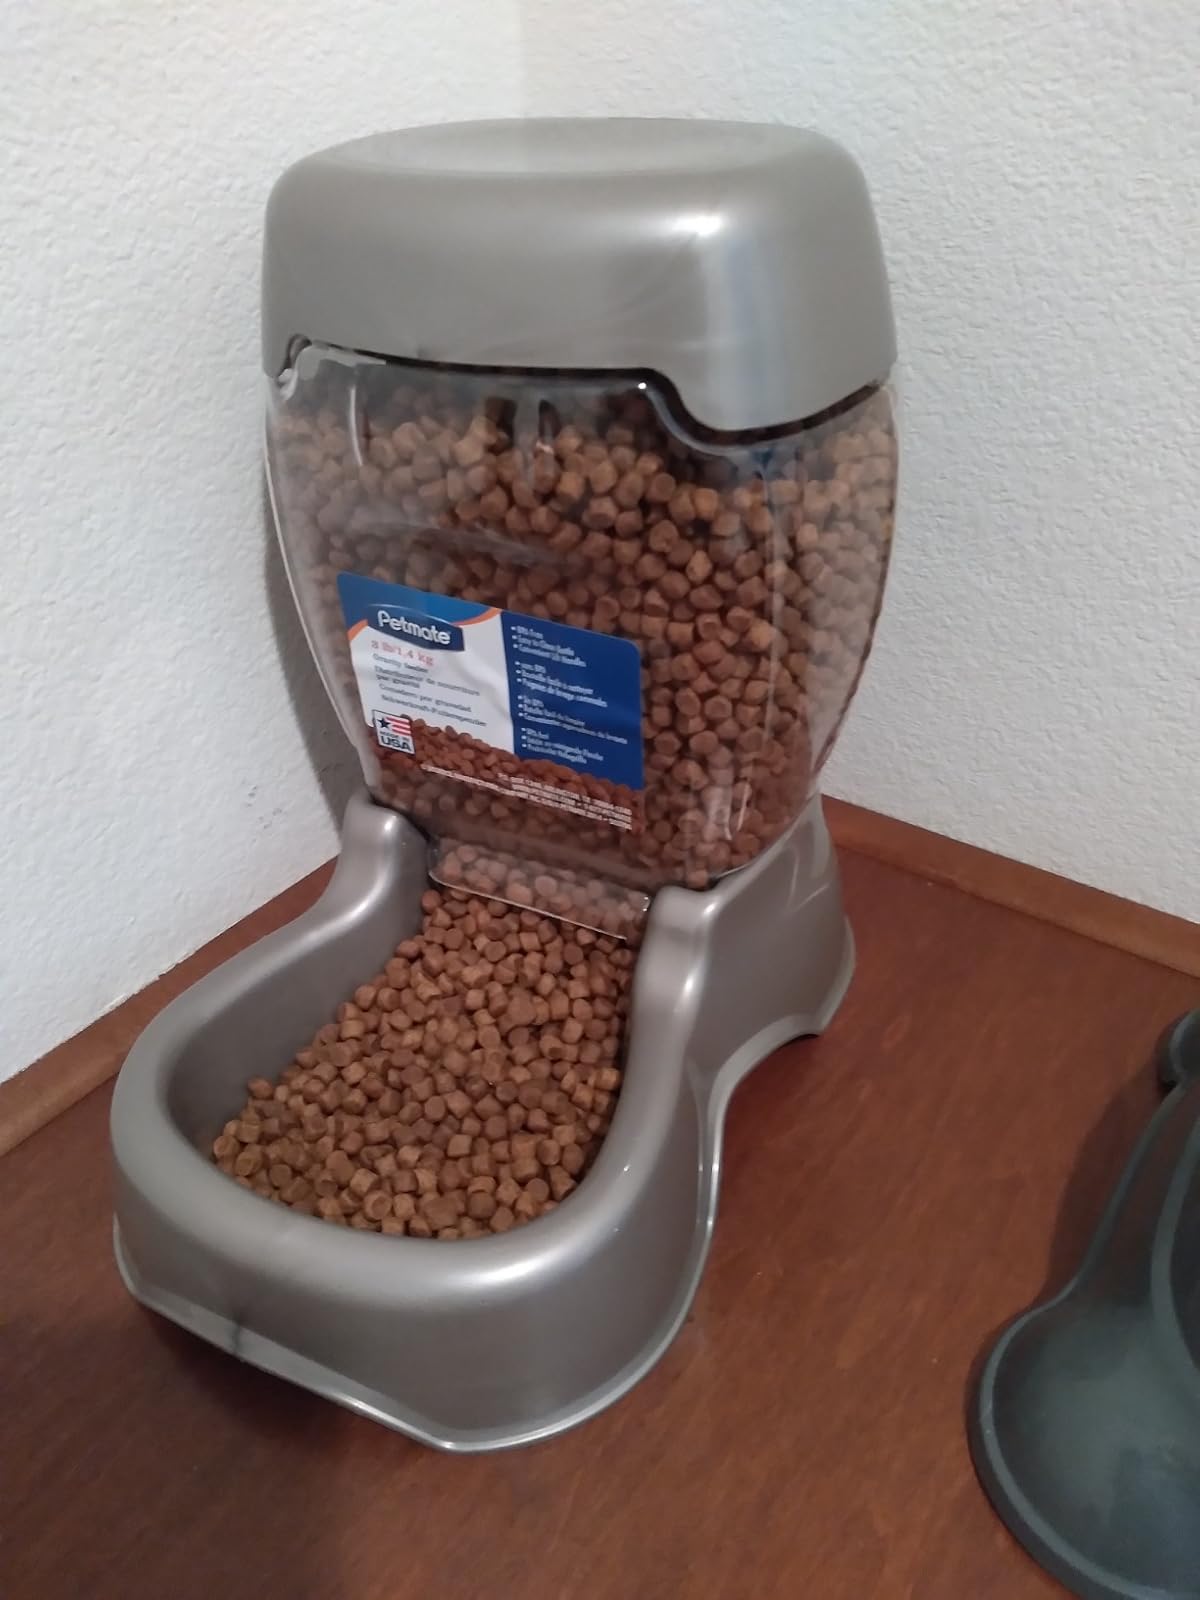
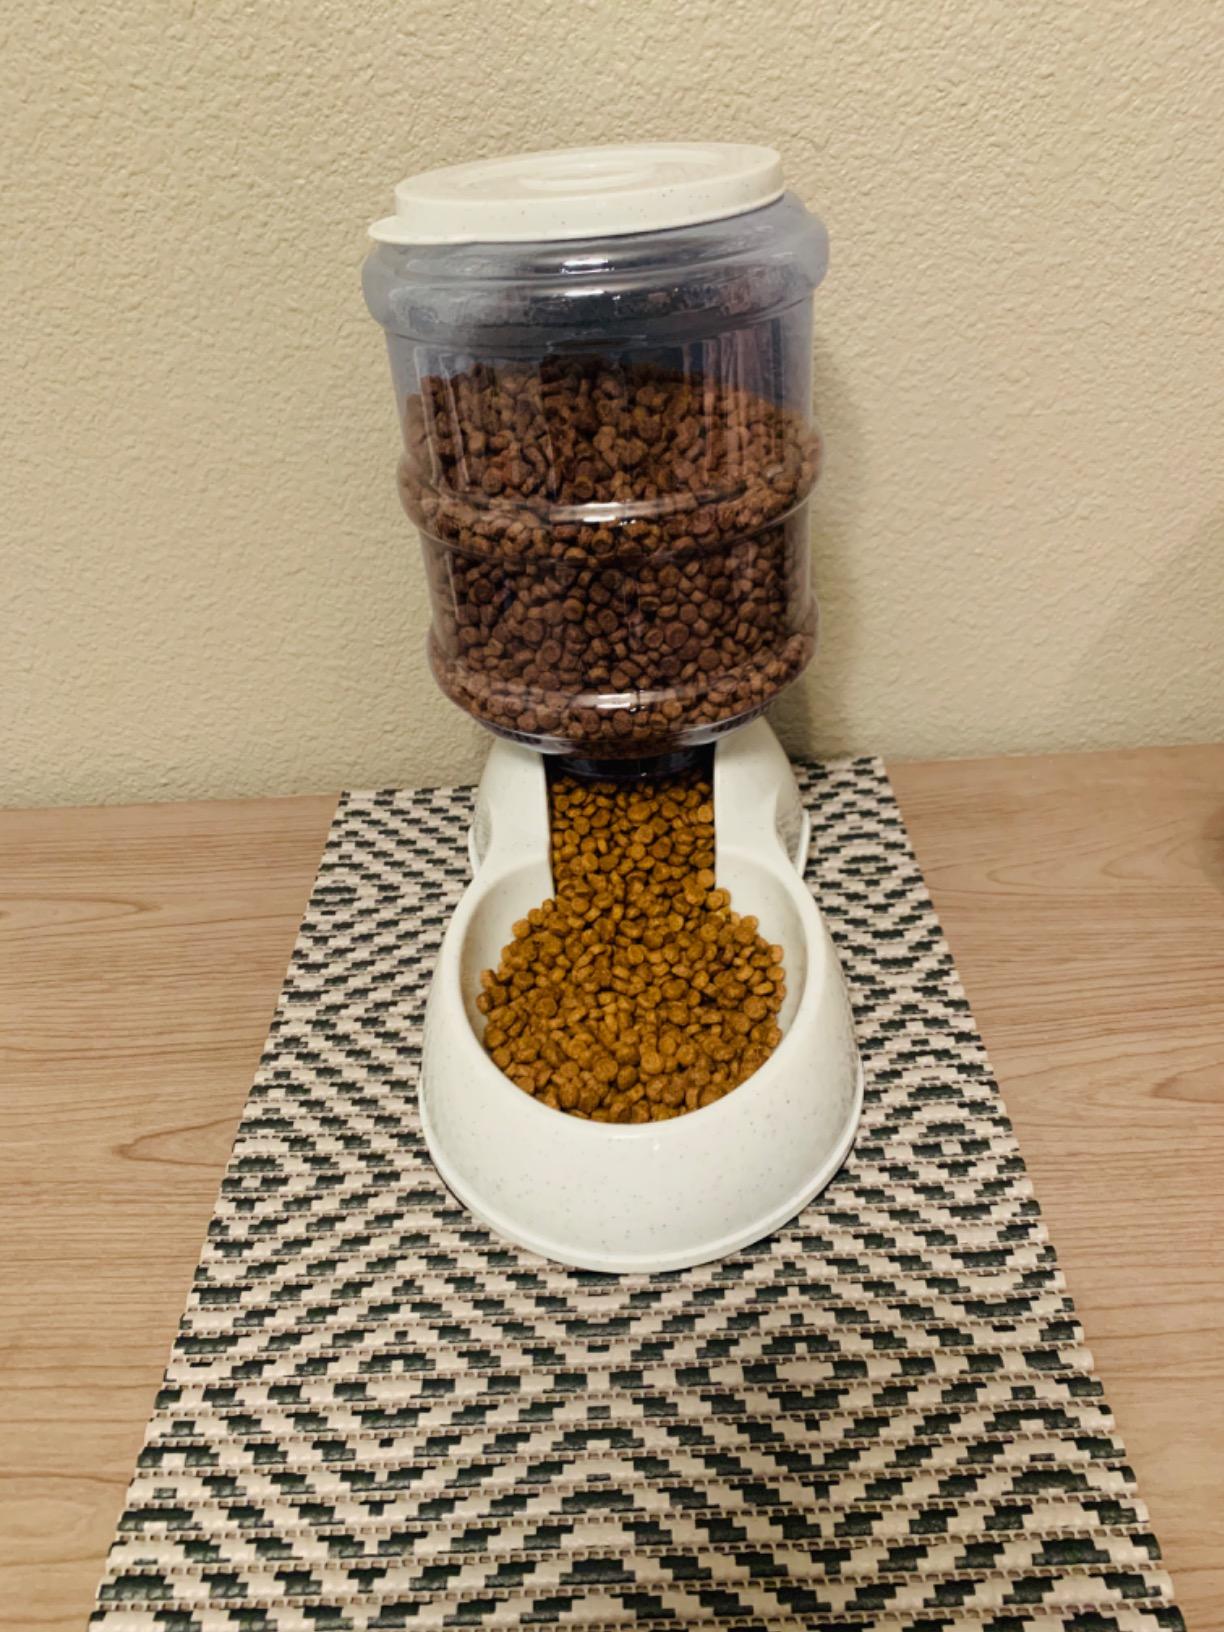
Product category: items_feeder
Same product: no